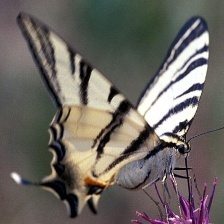
Species: SCARCE SWALLOW